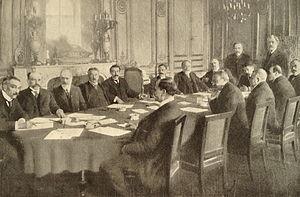
Conseil de cabinet du 7 novembre 1910 sous la présidence d'Aristide Briand (deuxième gouvernement Aristide Briand du 3 novembre 1910 au 2 mars 1911). Sont présents (tour de table depuis la gauche)
La guerre scolaire des années 1900-1910 est un ensemble de débats politiques et de conflits sociaux portant sur la place de la religion dans l'enseignement en France. Elle découle de la situation politique créée par la loi de séparation des Églises et de l'État et éclate véritablement en 1907, lors de l'affaire Morizot, qui concerne un instituteur accusé d'avoir tenu des propos antireligieux.
Henri-Gabriel Guist'hau, connu sous le nom d'usage Gabriel Guist'hau, né le 22 septembre 1863 à Saint-Pierre de La Réunion et mort le 27 novembre 1931 à Nantes, est un avocat et un homme politique français, maire de Nantes de 1908 à 1910, député de Loire-Inférieure de 1910 à 1924, plusieurs fois membre du gouvernement.
Le deuxième gouvernement Aristide Briand est le gouvernement de la Troisième République en France du 3 novembre 1910 au 2 mars 1911.